Kurdistan

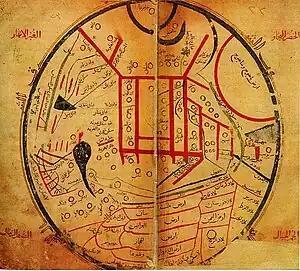
The map from Mahmud al-Kashgari's "Dīwān Lughāt al-Turk" (1072–74), included Kurdistan.

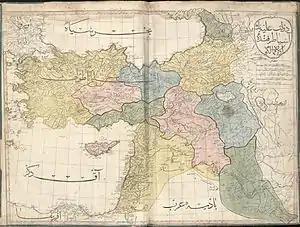
1803 map from the "Cedid Atlas", the first Muslim atlas, showing Kurdistan in blue

In the tenth and eleventh centuries, several Kurdish principalities emerged in the region: in the north the Shaddadids (951–1174) (in east Transcaucasia between the Kur and Araxes rivers) and the Rawadids (955–1221) (centered on Tabriz and which controlled all of Azerbaijan), in the east the Hasanwayhids (959–1015) (in Zagros between Shahrizor and Khuzistan) and the Annazids (990–1116) (centered in Hulwan) and in the west the Marwanids (990–1096) to the south of Diyarbakır and north of Jazira.